The Dragon Society (novel)

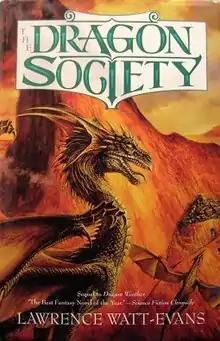
First edition (publ. Tor Books), cover art by Bob Eggleton

The Dragon Society (2001) is the second fantasy novel of "The Obsidian Chronicles", a trilogy by Lawrence Watt-Evans.